Canberra Deep Space Communication Complex

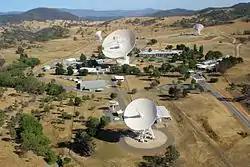
The Canberra Deep Space Communication Complex in 2010

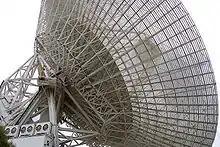
70m DSS-43 telescope at the Canberra Deep Space Communication Complex

The Canberra Deep Space Communication Complex (CDSCC) is a satellite communication station, part of the Deep Space Network of NASA's Jet Propulsion Laboratory (JPL), located at Tidbinbilla in the Australian Capital Territory. Opened in 1965, the complex was used for tracking the Apollo Lunar Module, and along with its two sister stations at Goldstone, California and Madrid, Spain is now used for tracking and communicating with NASA's spacecraft, particularly interplanetary missions. Its DSS-43 antenna is the only antenna on Earth that can send commands to Voyager 1 and Voyager 2. It is managed in Australia by the CSIRO for NASA’s Space Communications and Navigation program (SCaN) at NASA Headquarters in Washington DC.